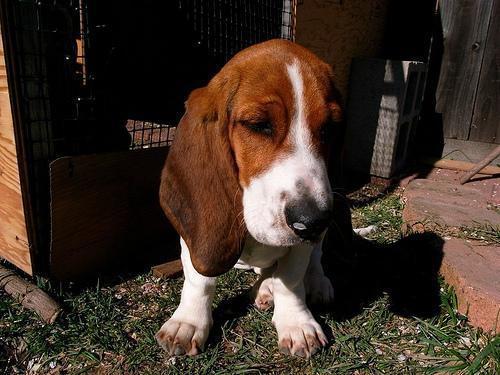
basset hound